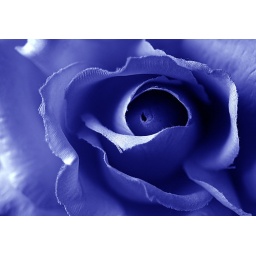
A still life of an artificial flower using diffused window light. Toned in Photoshop.